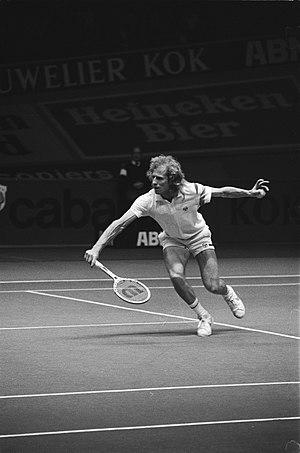
Vytautas « Vitas » Kevin Gerulaitis, né le 26 juillet 1954 à New York dans le quartier de Brooklyn et mort le 18 septembre 1994 à Southampton à Long Island, est un joueur de tennis américain, né de parents lituaniens. Il fut l'un des meilleurs joueurs mondiaux dans les années 70.